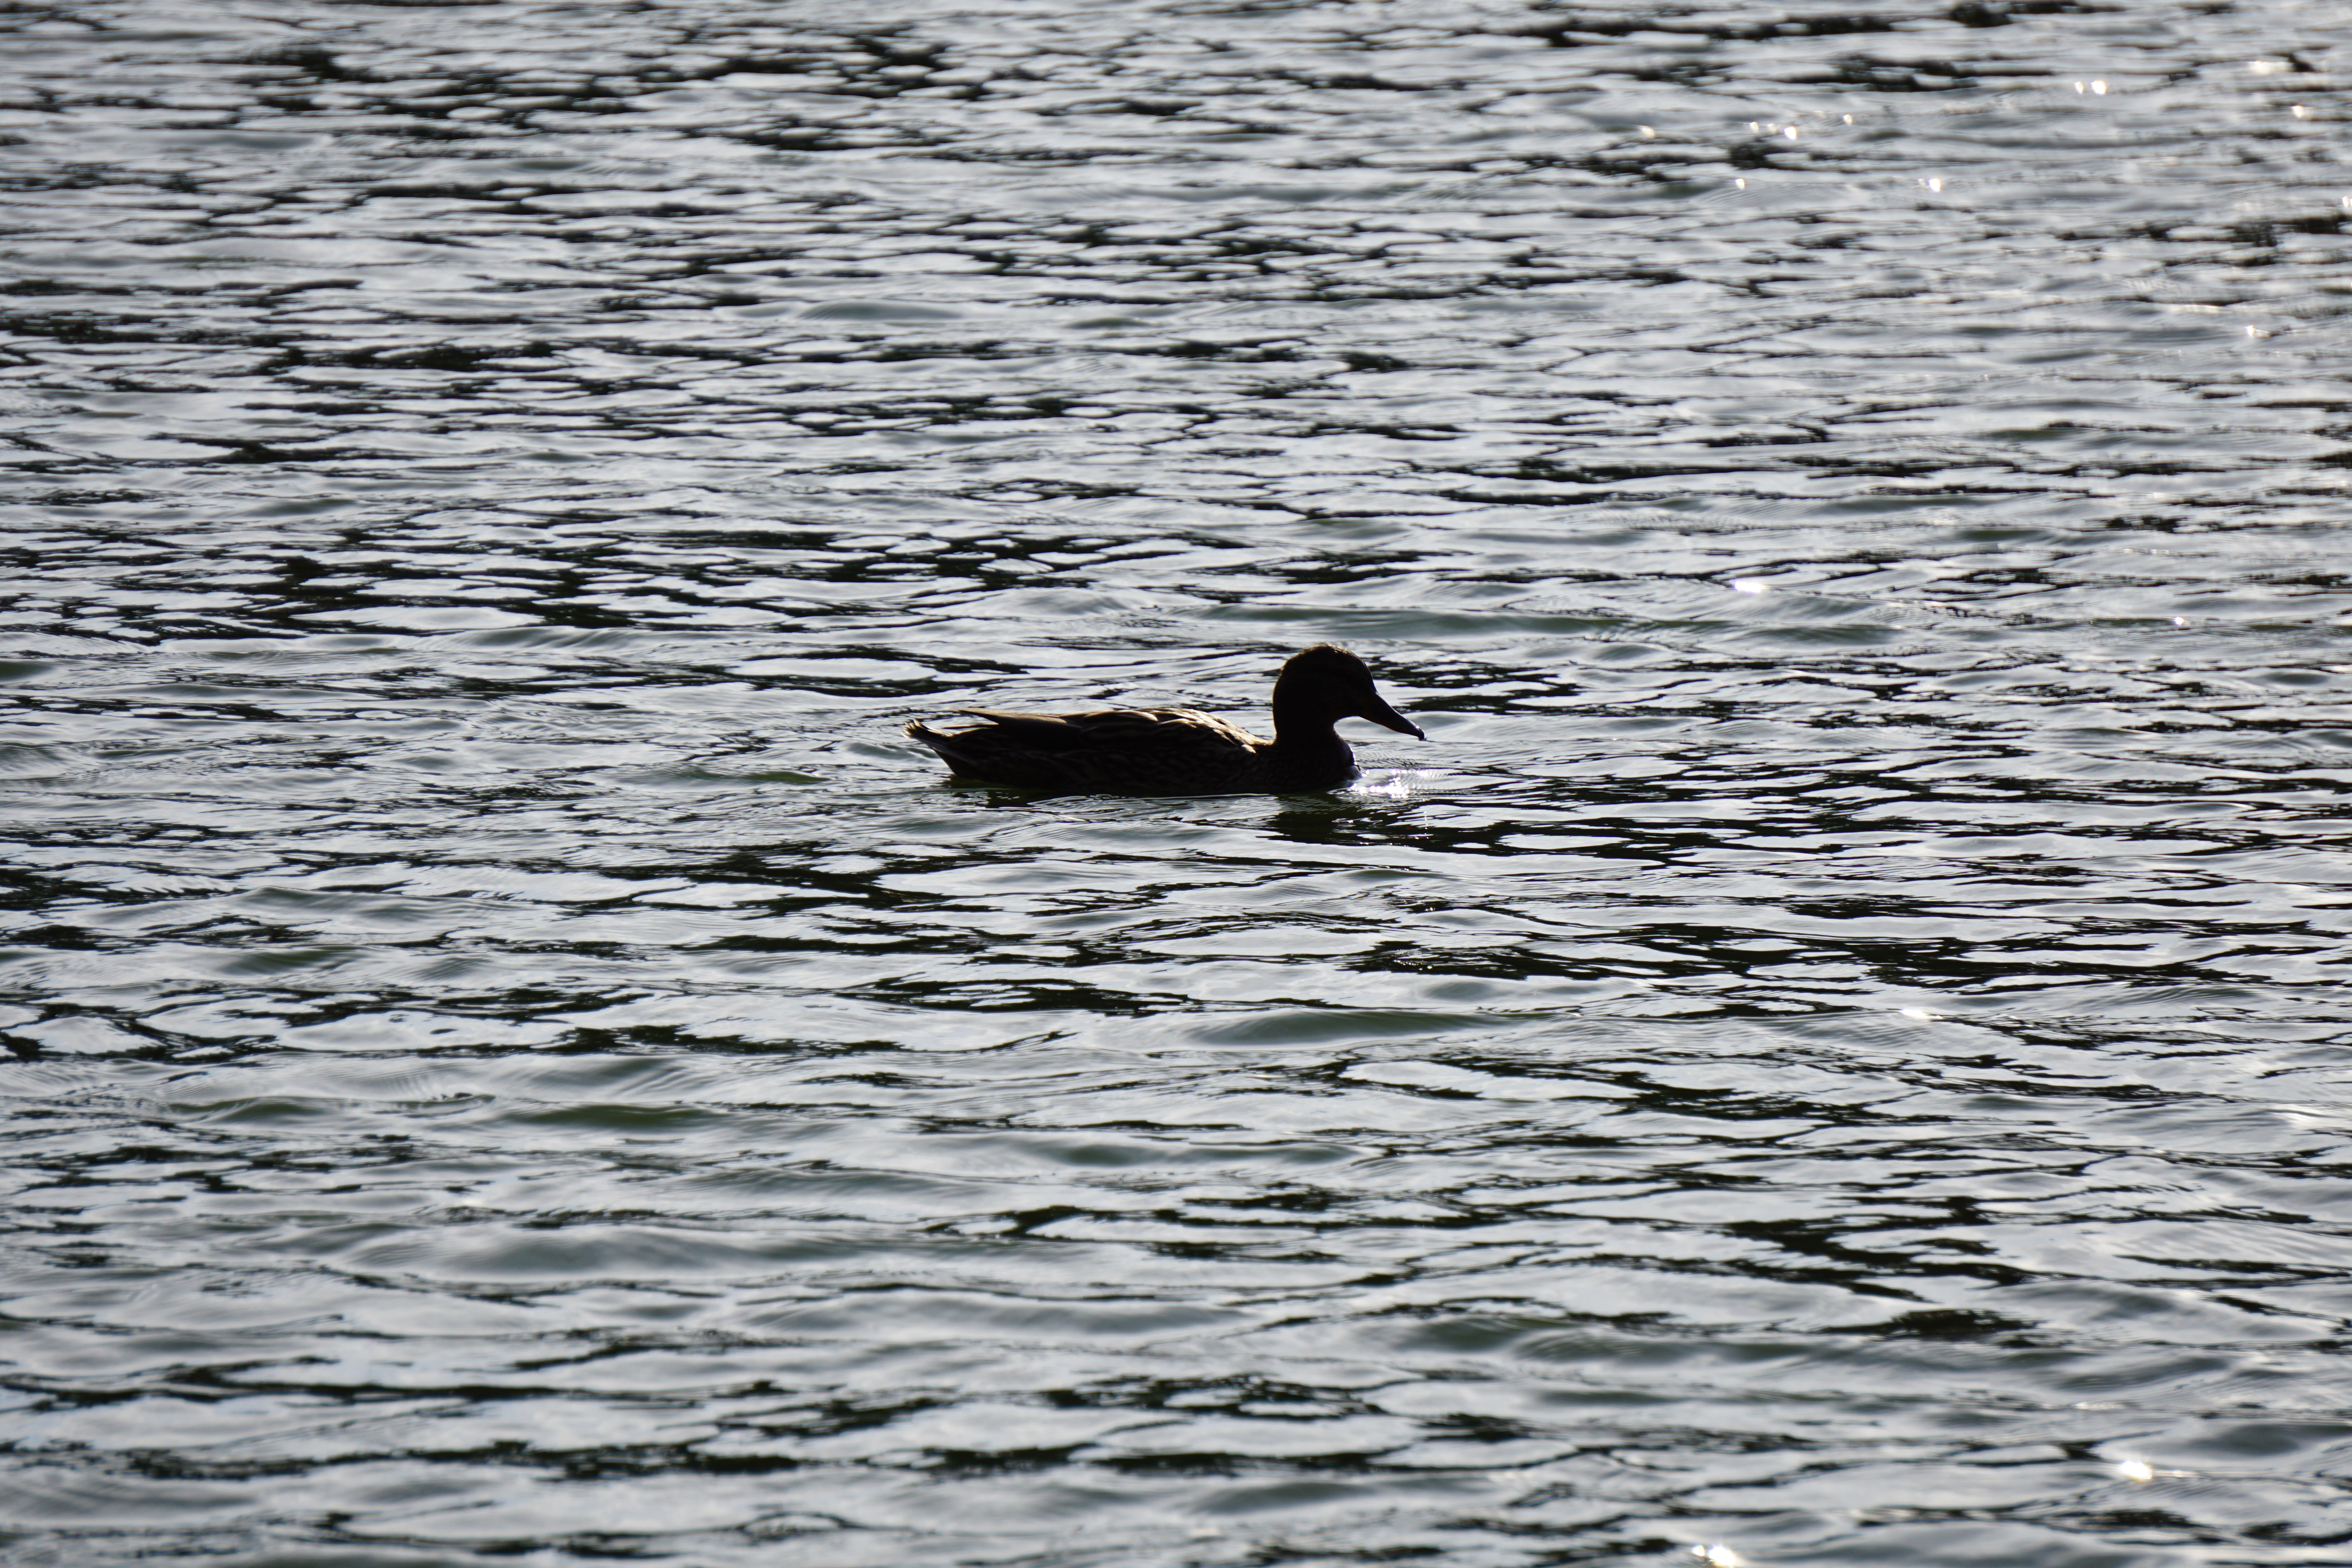
duck, bird, water, fauna, water bird, wildlife, ducks geese and swans, waterfowl, beak, seaduck, river, wave, mergus, goose, lake, american coot, wetland